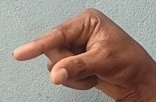
ASL sign: Q